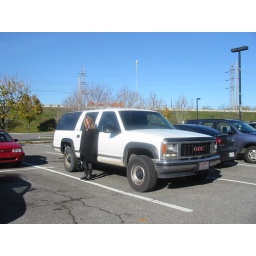
I can park my car in this truck